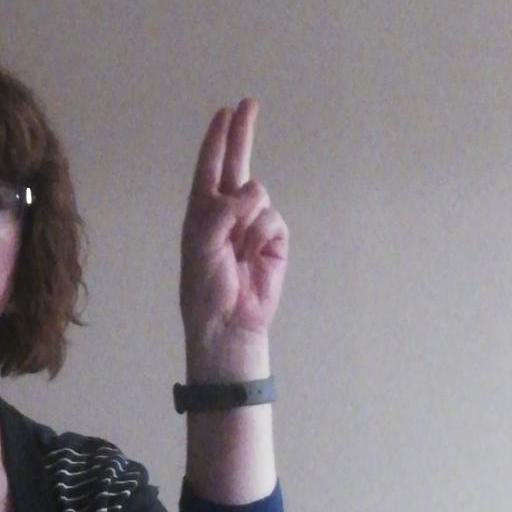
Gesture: two_up